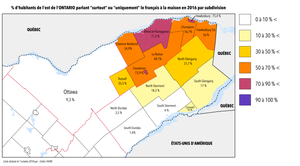
Proportion d'habitants de l'est de l'Ontario ayant déclarer utiliser ""SURTOUT"" ou ""UNIQUEMENT"" le français à la maison lors du recensement de 2016."
Les Comtés unis de Prescott et Russell est une municipalité régionale de l'Est de l'Ontario, au Canada. La Corporation des Comtés unis de Prescott et Russell est créée en 1820 afin de desservir les municipalités alors comprises sur son territoire. L'entité, qui compte environ 89 300 habitants, est une des principales régions franco-ontariennes.